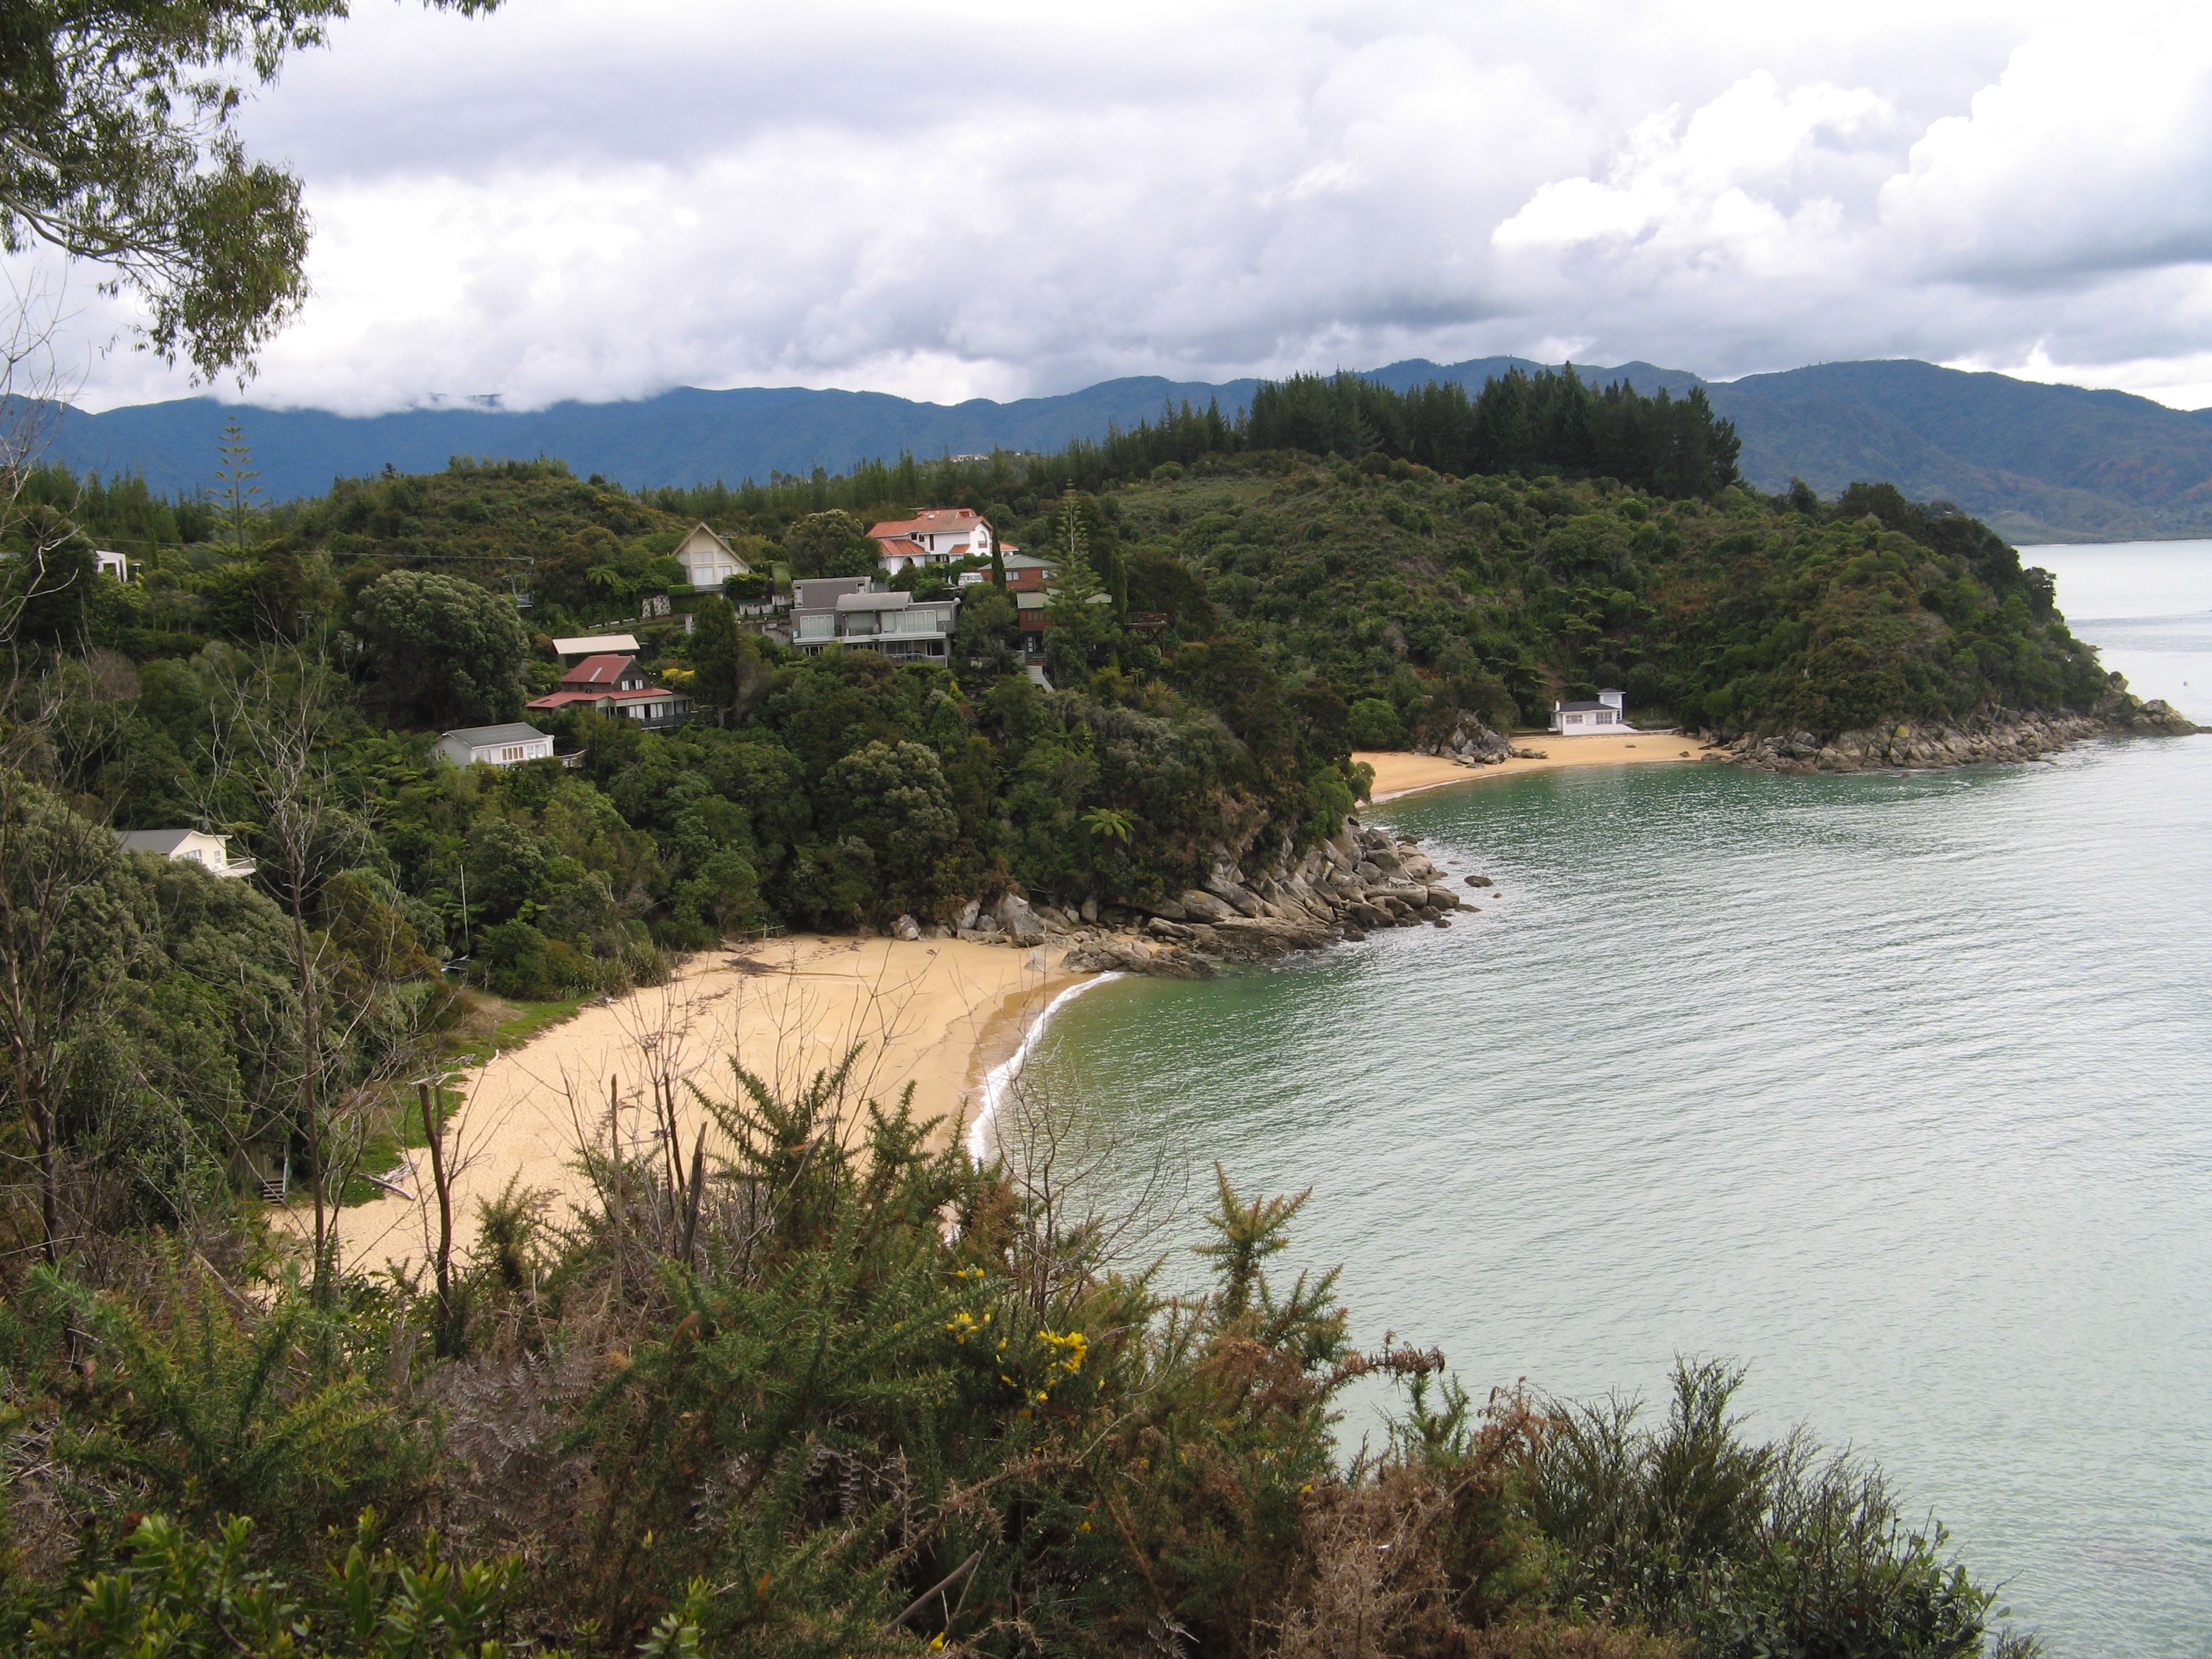
landscape, sea, coast, shore, coastal, coastline, shoreline, cliff, cove, tranquil, scenic, bay, reservoir, terrain, body of water, trees, houses, beaches, new zealand, private, kaiteriteri, loch, cape, landform, south island